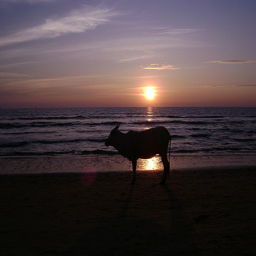
an animal standing near a large body of water
A cow is standing near the water at sunset.
A cow silhouetted against the setting sun on a shore
A cow standing in front of the ocean during sunset.
An animal is standing on the beach while to sun sets.